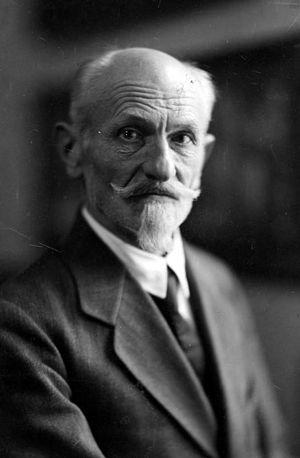
Stanisław Wojciechowski, né le 15 mars 1869 à Kalisz et mort le 9 avril 1953 à Varsovie, est un homme d'État polonais. Il est président de la République du 22 décembre 1922 au 14 mai 1926.
Les armoiries des présidents de la Pologne sont celles de leur famille ou ont été créées à l'admission du président au sein d'un ordre de chevalerie étranger. L'héraldique polonaise attribue un même blason à des centaines de familles différentes membres d'un même clan, ce qui explique que presque tous aient possédé des armes familiales et que les mêmes blasons aient été portés par des présidents différents.